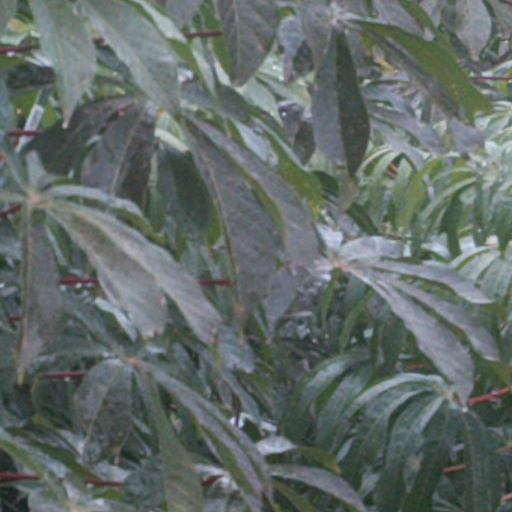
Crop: cassava